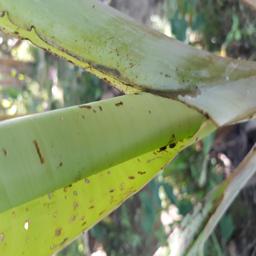
Label: BANANA APHIDS